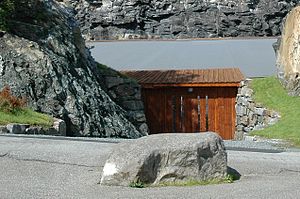
Mostratinget
Tingstenen ved Moster Amfi.
Mostratinget var et tingmøde som blev holdt ved Moster kirke, på Moster i Bømlo i 1024. Her fremlagde kong Olav den hellige og biskop Grimkjell kristenretten som de i samråd med frie bønder på tinget fik vedtaget. Senere blev det også vedtaget på de forskellige lagting, og kan dermed regnes som den formelle indføring af kristendommen som national religion i Norge. Mostratinget er nævnt i de ældste norske lovtekster, blandt andet fire gange i Gulatingsloven og i Frostatingsloven. Det første kapitel i Gulatingsloven var selve vedtagelsen af kristningen fra Olav Tryggvasons tid.